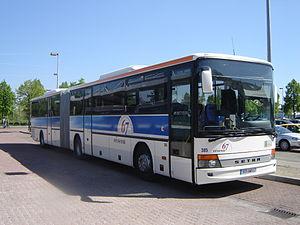
SG 321 UL à Rotonde, Strasbourg.
Le Transport en Site Propre de l'Ouest strasbourgeois est une ligne interurbaine à haut niveau de service qui reliera à compter de 2020, Strasbourg à Wasselonne. Elle reliera le quartier de la gare SNCF/quartier des Halles, avec la Commune de Wasselonne, en desservant au passage Marlenheim, Ittenheim, Handschuheim et Furdenheim. Ce projet promet un temps de trajet de 40 minutes entre ses deux extrémités, avec une première station de desserte dès la porte Ouest de l'Eurométropole de Strasbourg, à 30 minutes environ de Wasselonne.
Réseau 67 était le réseau de transport interurbain par autocars du département du Bas-Rhin.